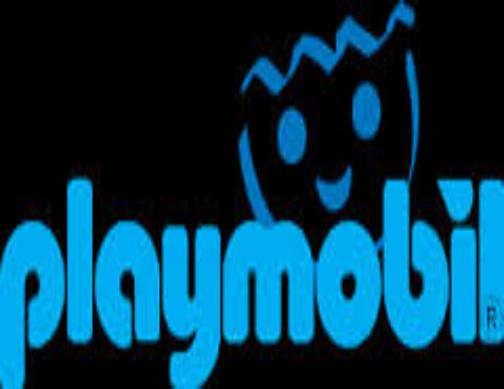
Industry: Leisure